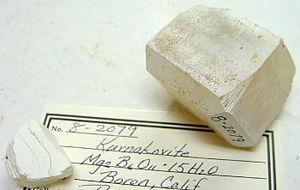
La kurnakovite est une espèce minérale du groupe des borates et du sous-groupe des soroborates, de formule MgB₃O₃(OH)₅·5H₂O.